Kilmacduane

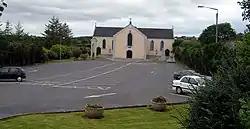
Church of Cooraclare in 2004

It is northeast of Kilrush on the road to Miltown-Malbay.